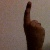
The image shows a hand gesture representing the number 1 in Indian Sign Language.